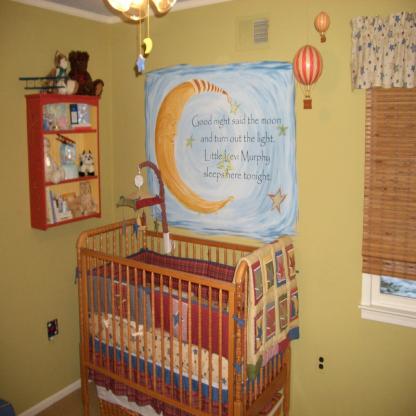
Scene: Indoor